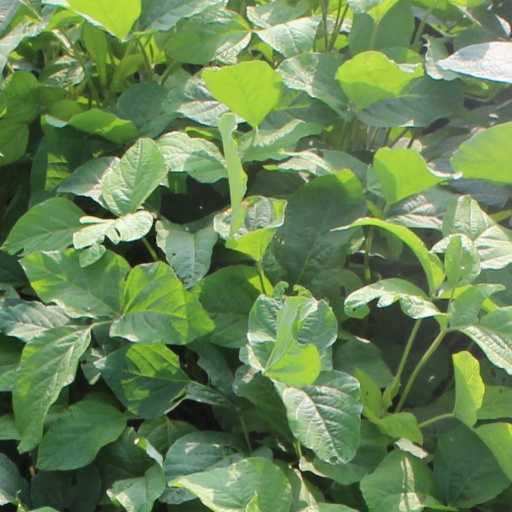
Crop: soybean